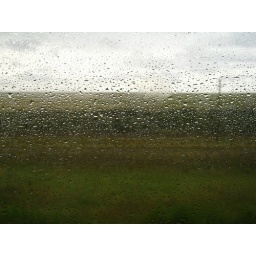
Shot from a window of the train riding through the rain. Somewhere in the Kazakhstan steppes.